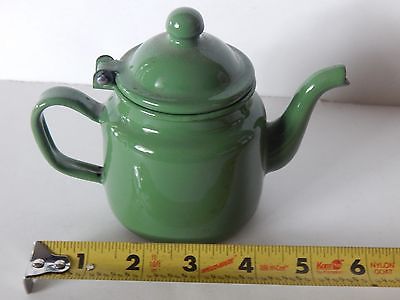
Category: kettle